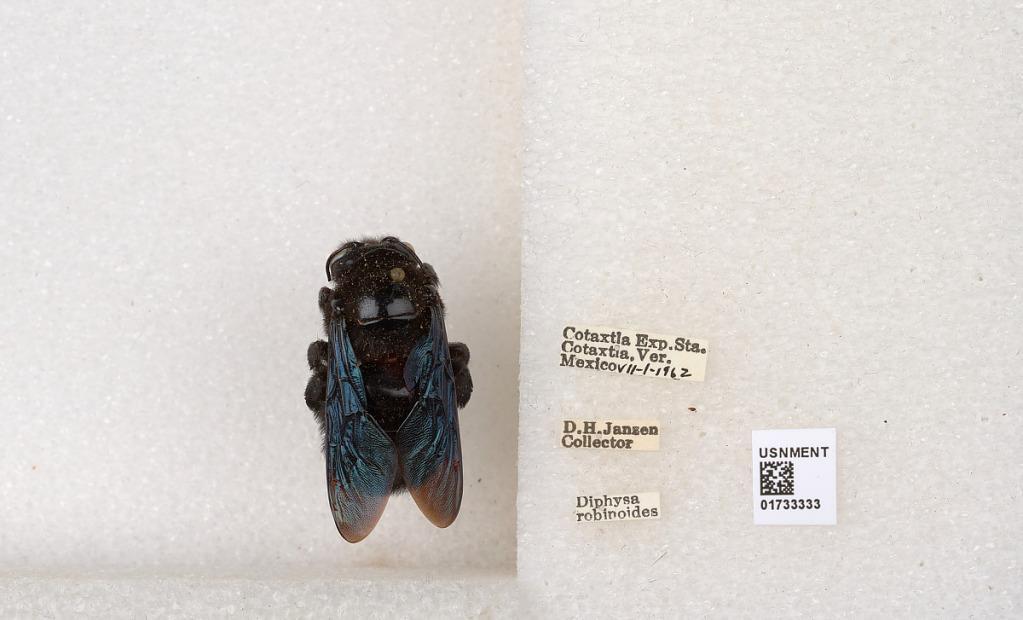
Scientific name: Xylocopa (Megaxylocopa) fimbriata Fabricius
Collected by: D. Janzen
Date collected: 1962-7-1
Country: Mexico
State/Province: Veracruz
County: Cotaxtla
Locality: Cotaxtla Exp. Sta.